1975 24 Hours of Le Mans

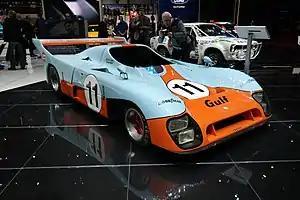
Gulf-Mirage GR8 of Ickx & Bell

Soon after dawn Pescarolo suffered a puncture on his Ligier, ruining the bodywork, and stranding him out on the track. About the same time a very similar accident happened to Joest but he was more fortunate to be able to get the Porsche back to the pits. However the repairs put the car 15 laps behind the leader and only two ahead of the Gelo Porsche.